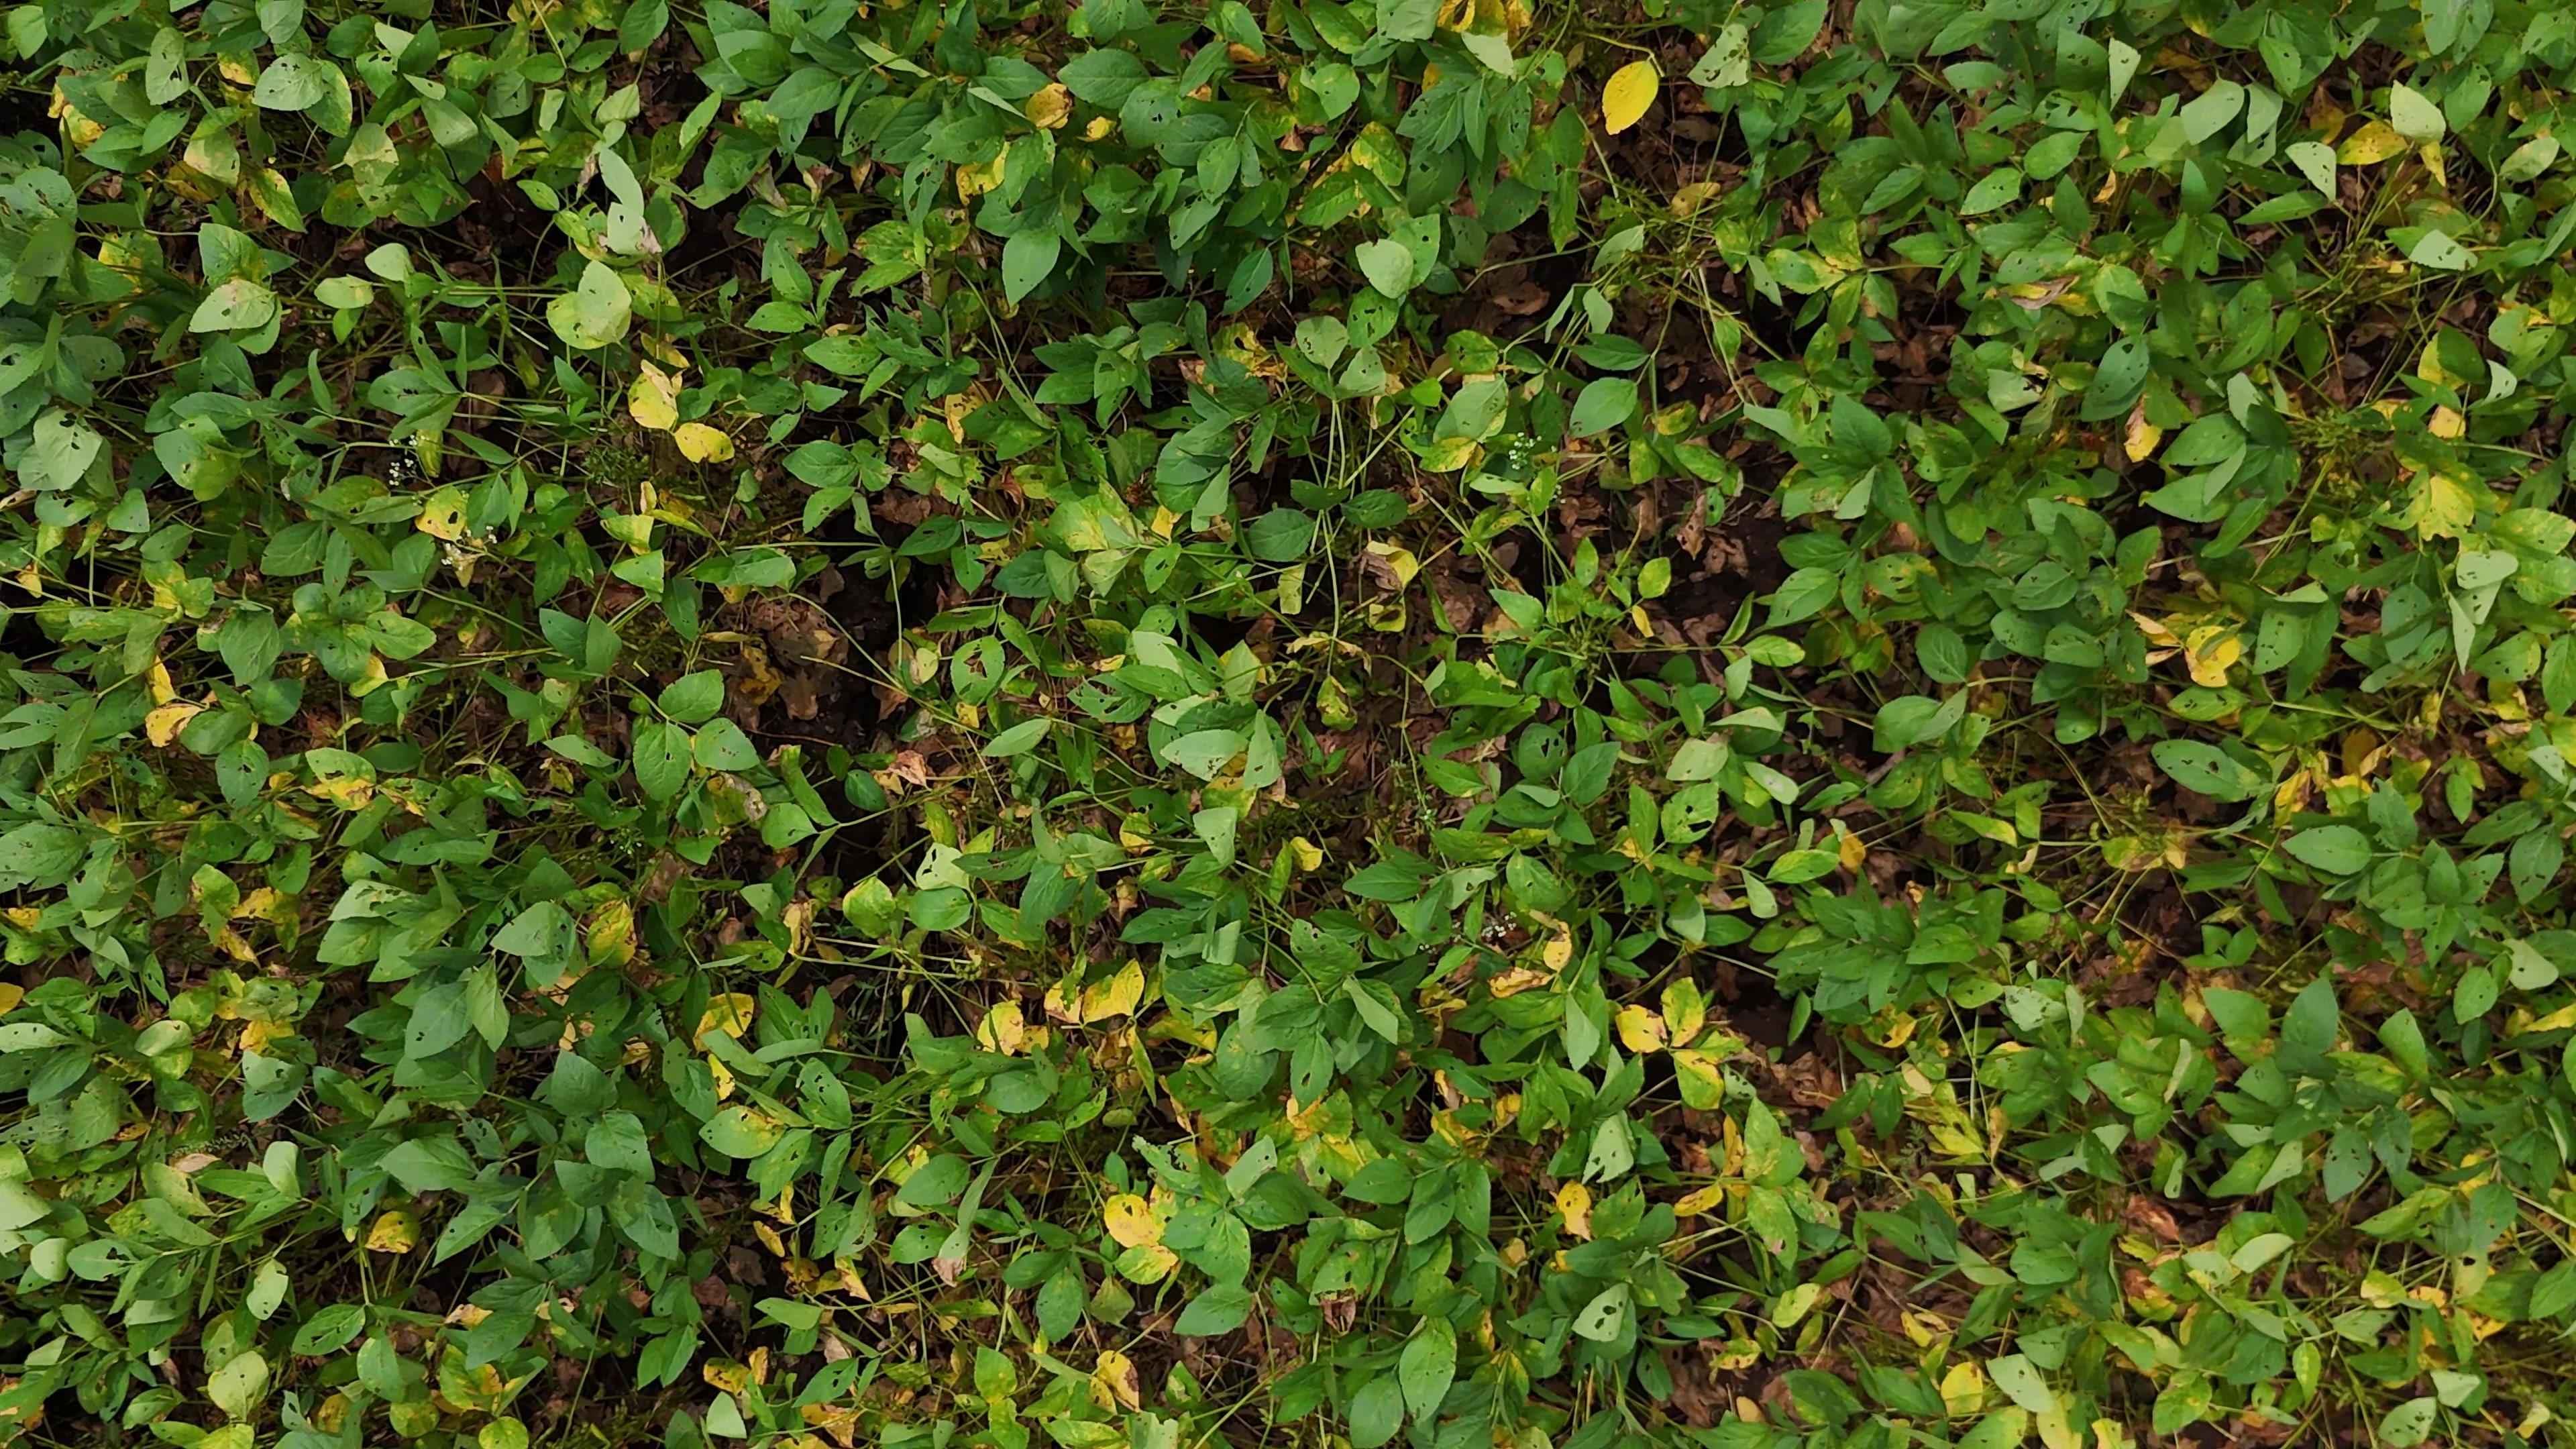
Label: Rust